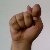
The image shows a hand gesture representing the letter 'T' in Indian Sign Language.